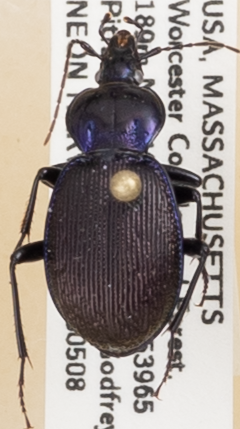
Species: Sphaeroderus stenostomus lecontei
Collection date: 2018-05-08
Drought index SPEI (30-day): -0.036
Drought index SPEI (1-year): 0.32
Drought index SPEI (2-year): -0.8